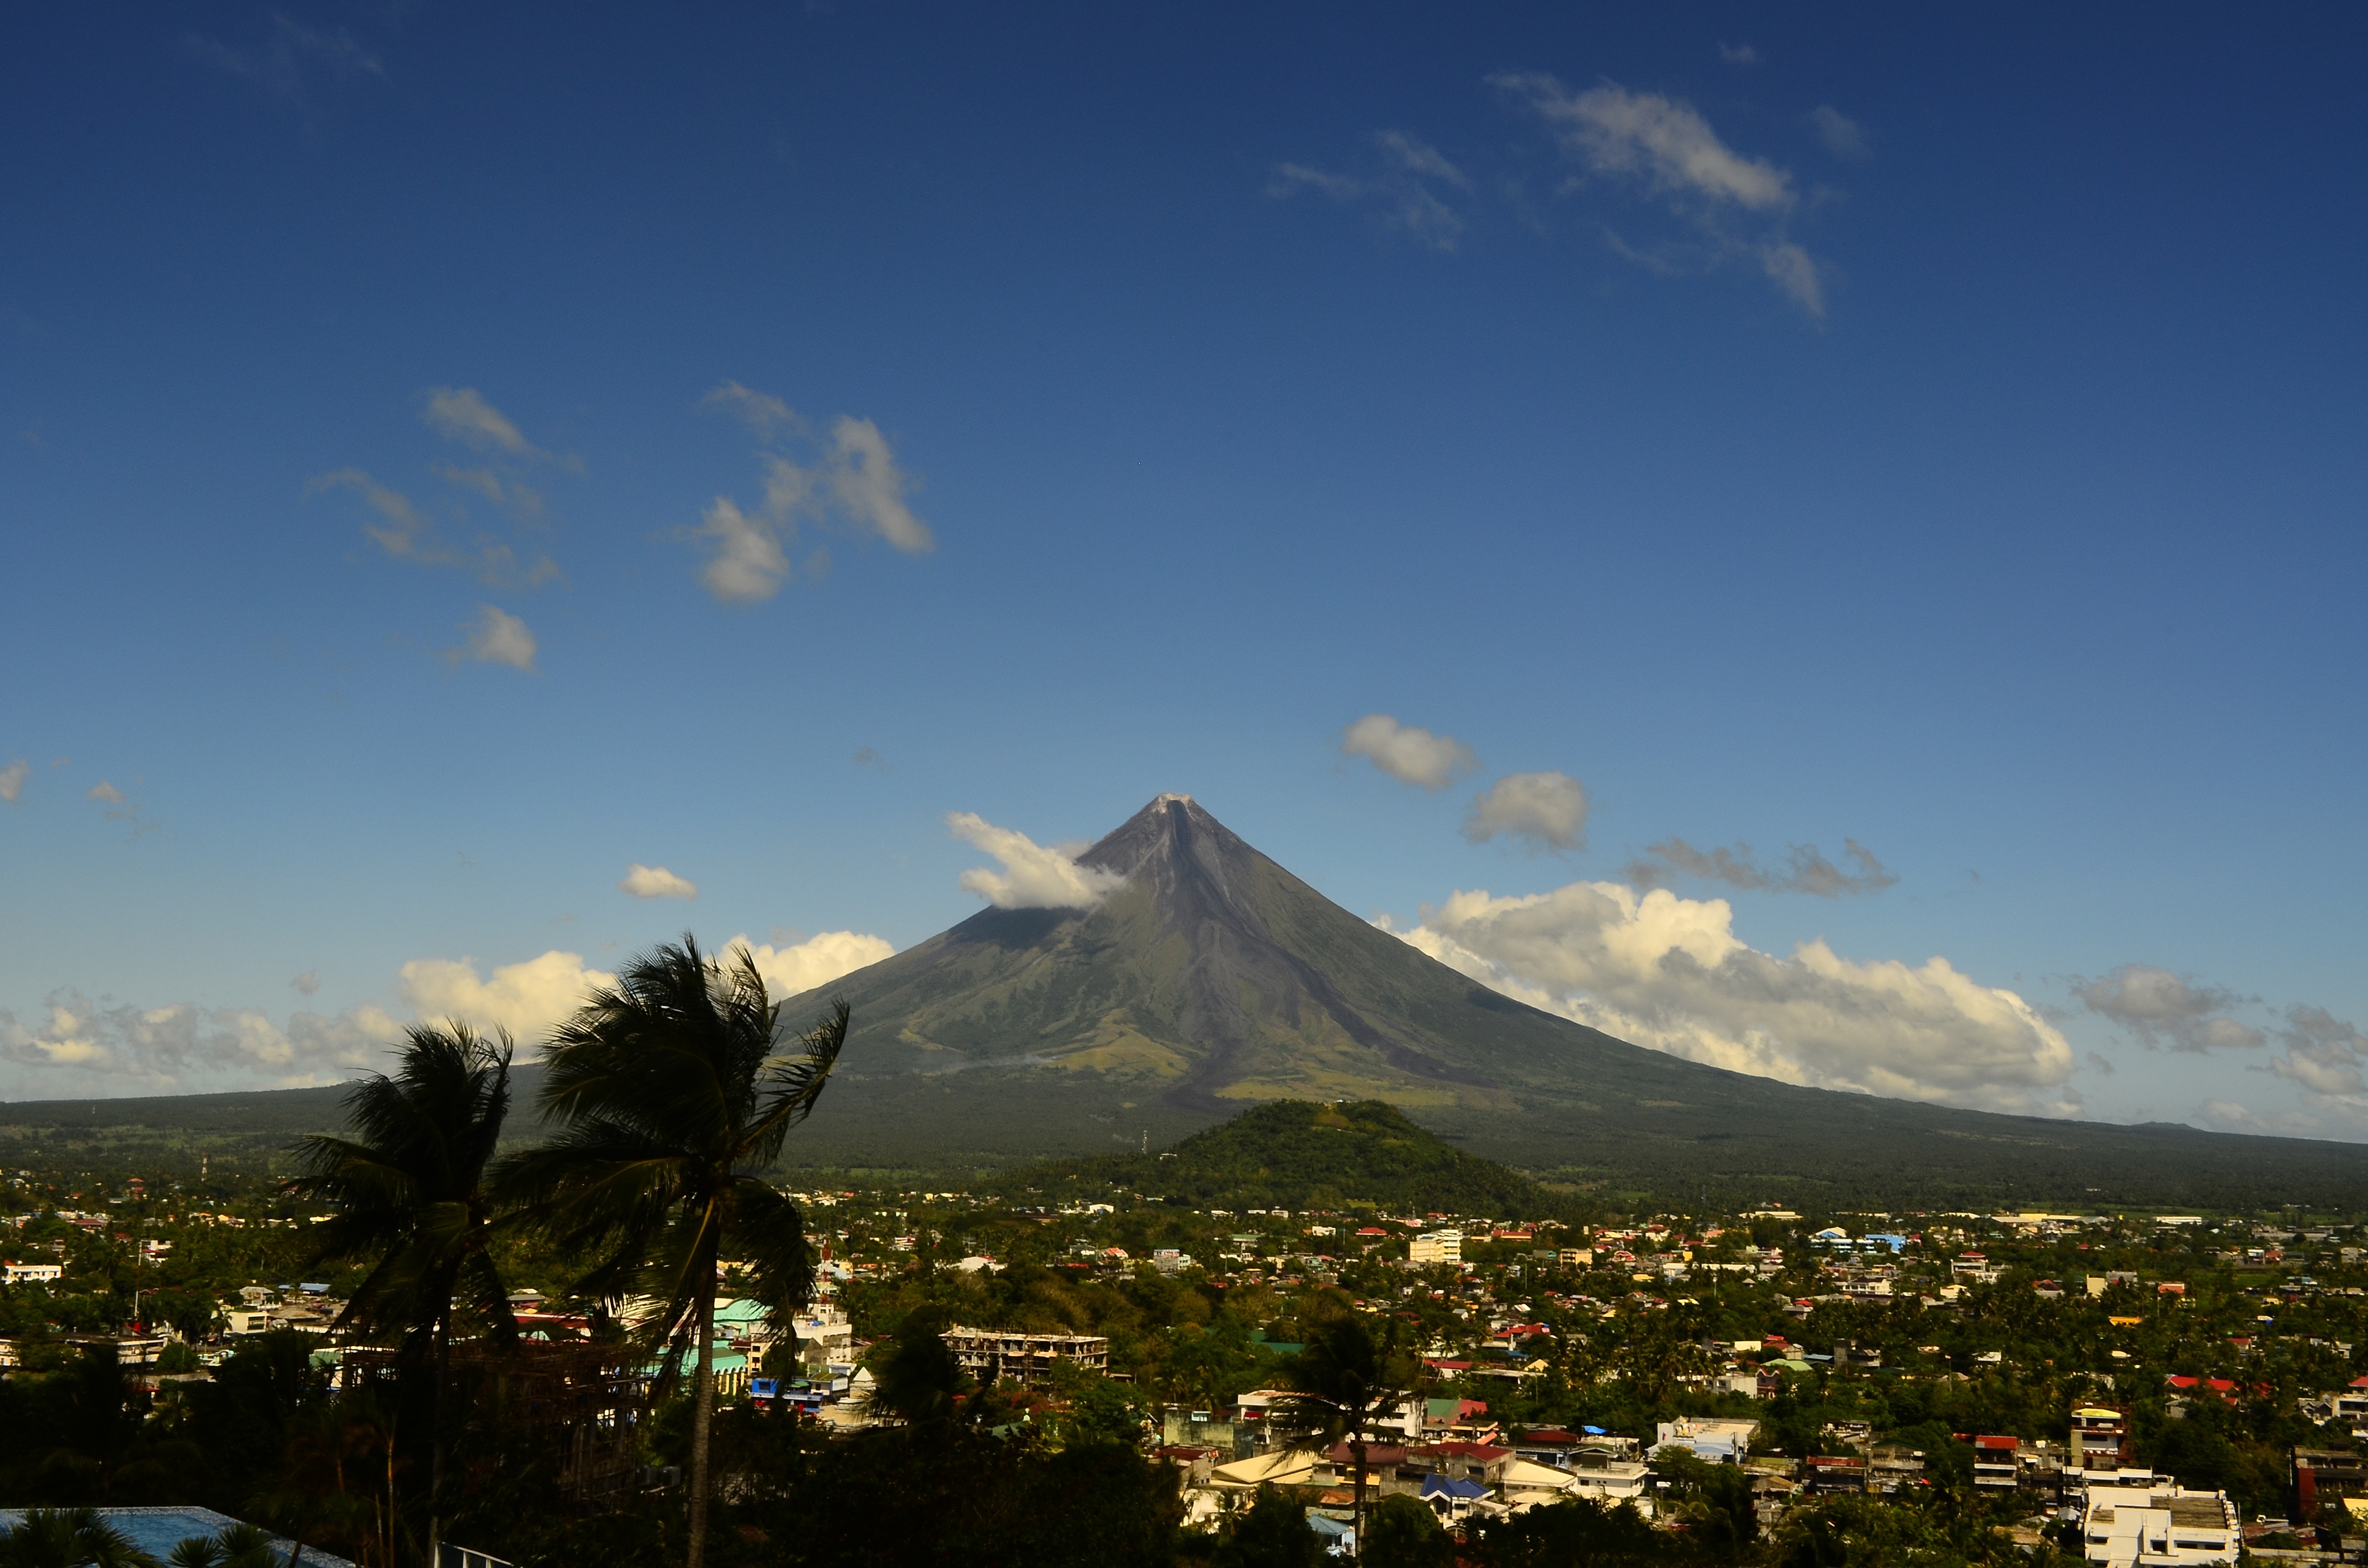
landscape, tree, nature, horizon, mountain, cloud, sky, sunlight, morning, hill, dawn, mountain range, travel, dusk, evening, tropical, volcano, cone, asia, philippines, luzon, volcanic, perfect, landform, geographical feature, atmospheric phenomenon, atmosphere of earth, mountainous landforms, mayon, bicol, albay